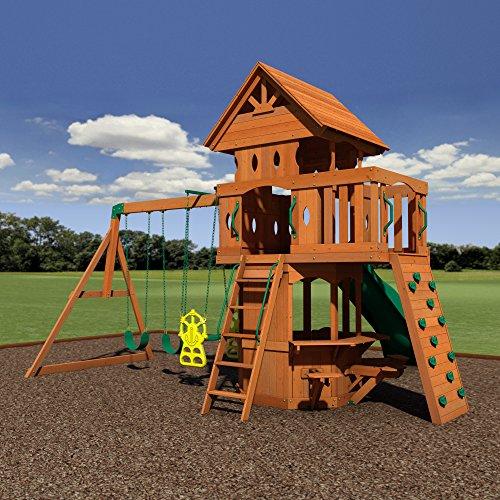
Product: Backyard Discovery Woodland All Cedar Wood Playset Swing Set
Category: Toys & Games | Sports & Outdoor Play | Play Sets & Playground Equipment | Play & Swing Sets
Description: A woodland swing set including both upper and lower backyard clubhouses, 2 belt swings, a swing glider and a slide.
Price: $1,179.99
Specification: ProductDimensions:166x200x136inches|ItemWeight:433pounds|ShippingWeight:473pounds(Viewshippingratesandpolicies)|ASIN:B016XMU2OC|Itemmodelnumber:6014|Manufacturerrecommendedage:36months-10years